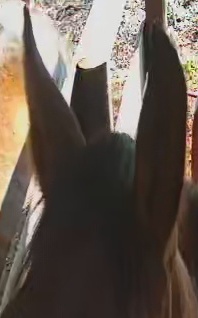
Face region: ears (position_of_ears)
Pain indicator: not_present